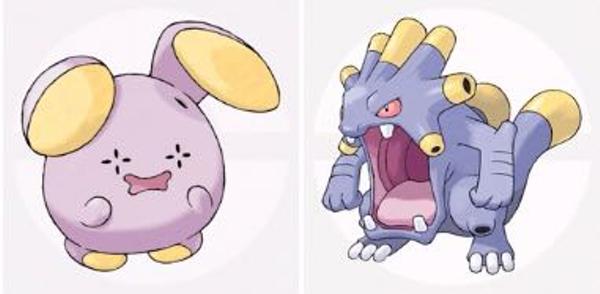
回答: 学校でのオタク⇒PC前のオタク